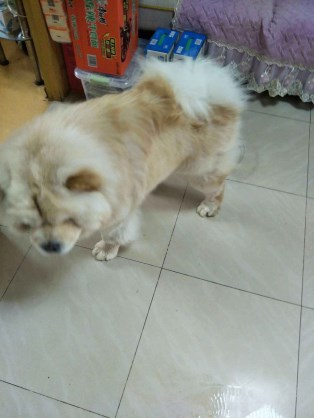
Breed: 329-n000119-chow